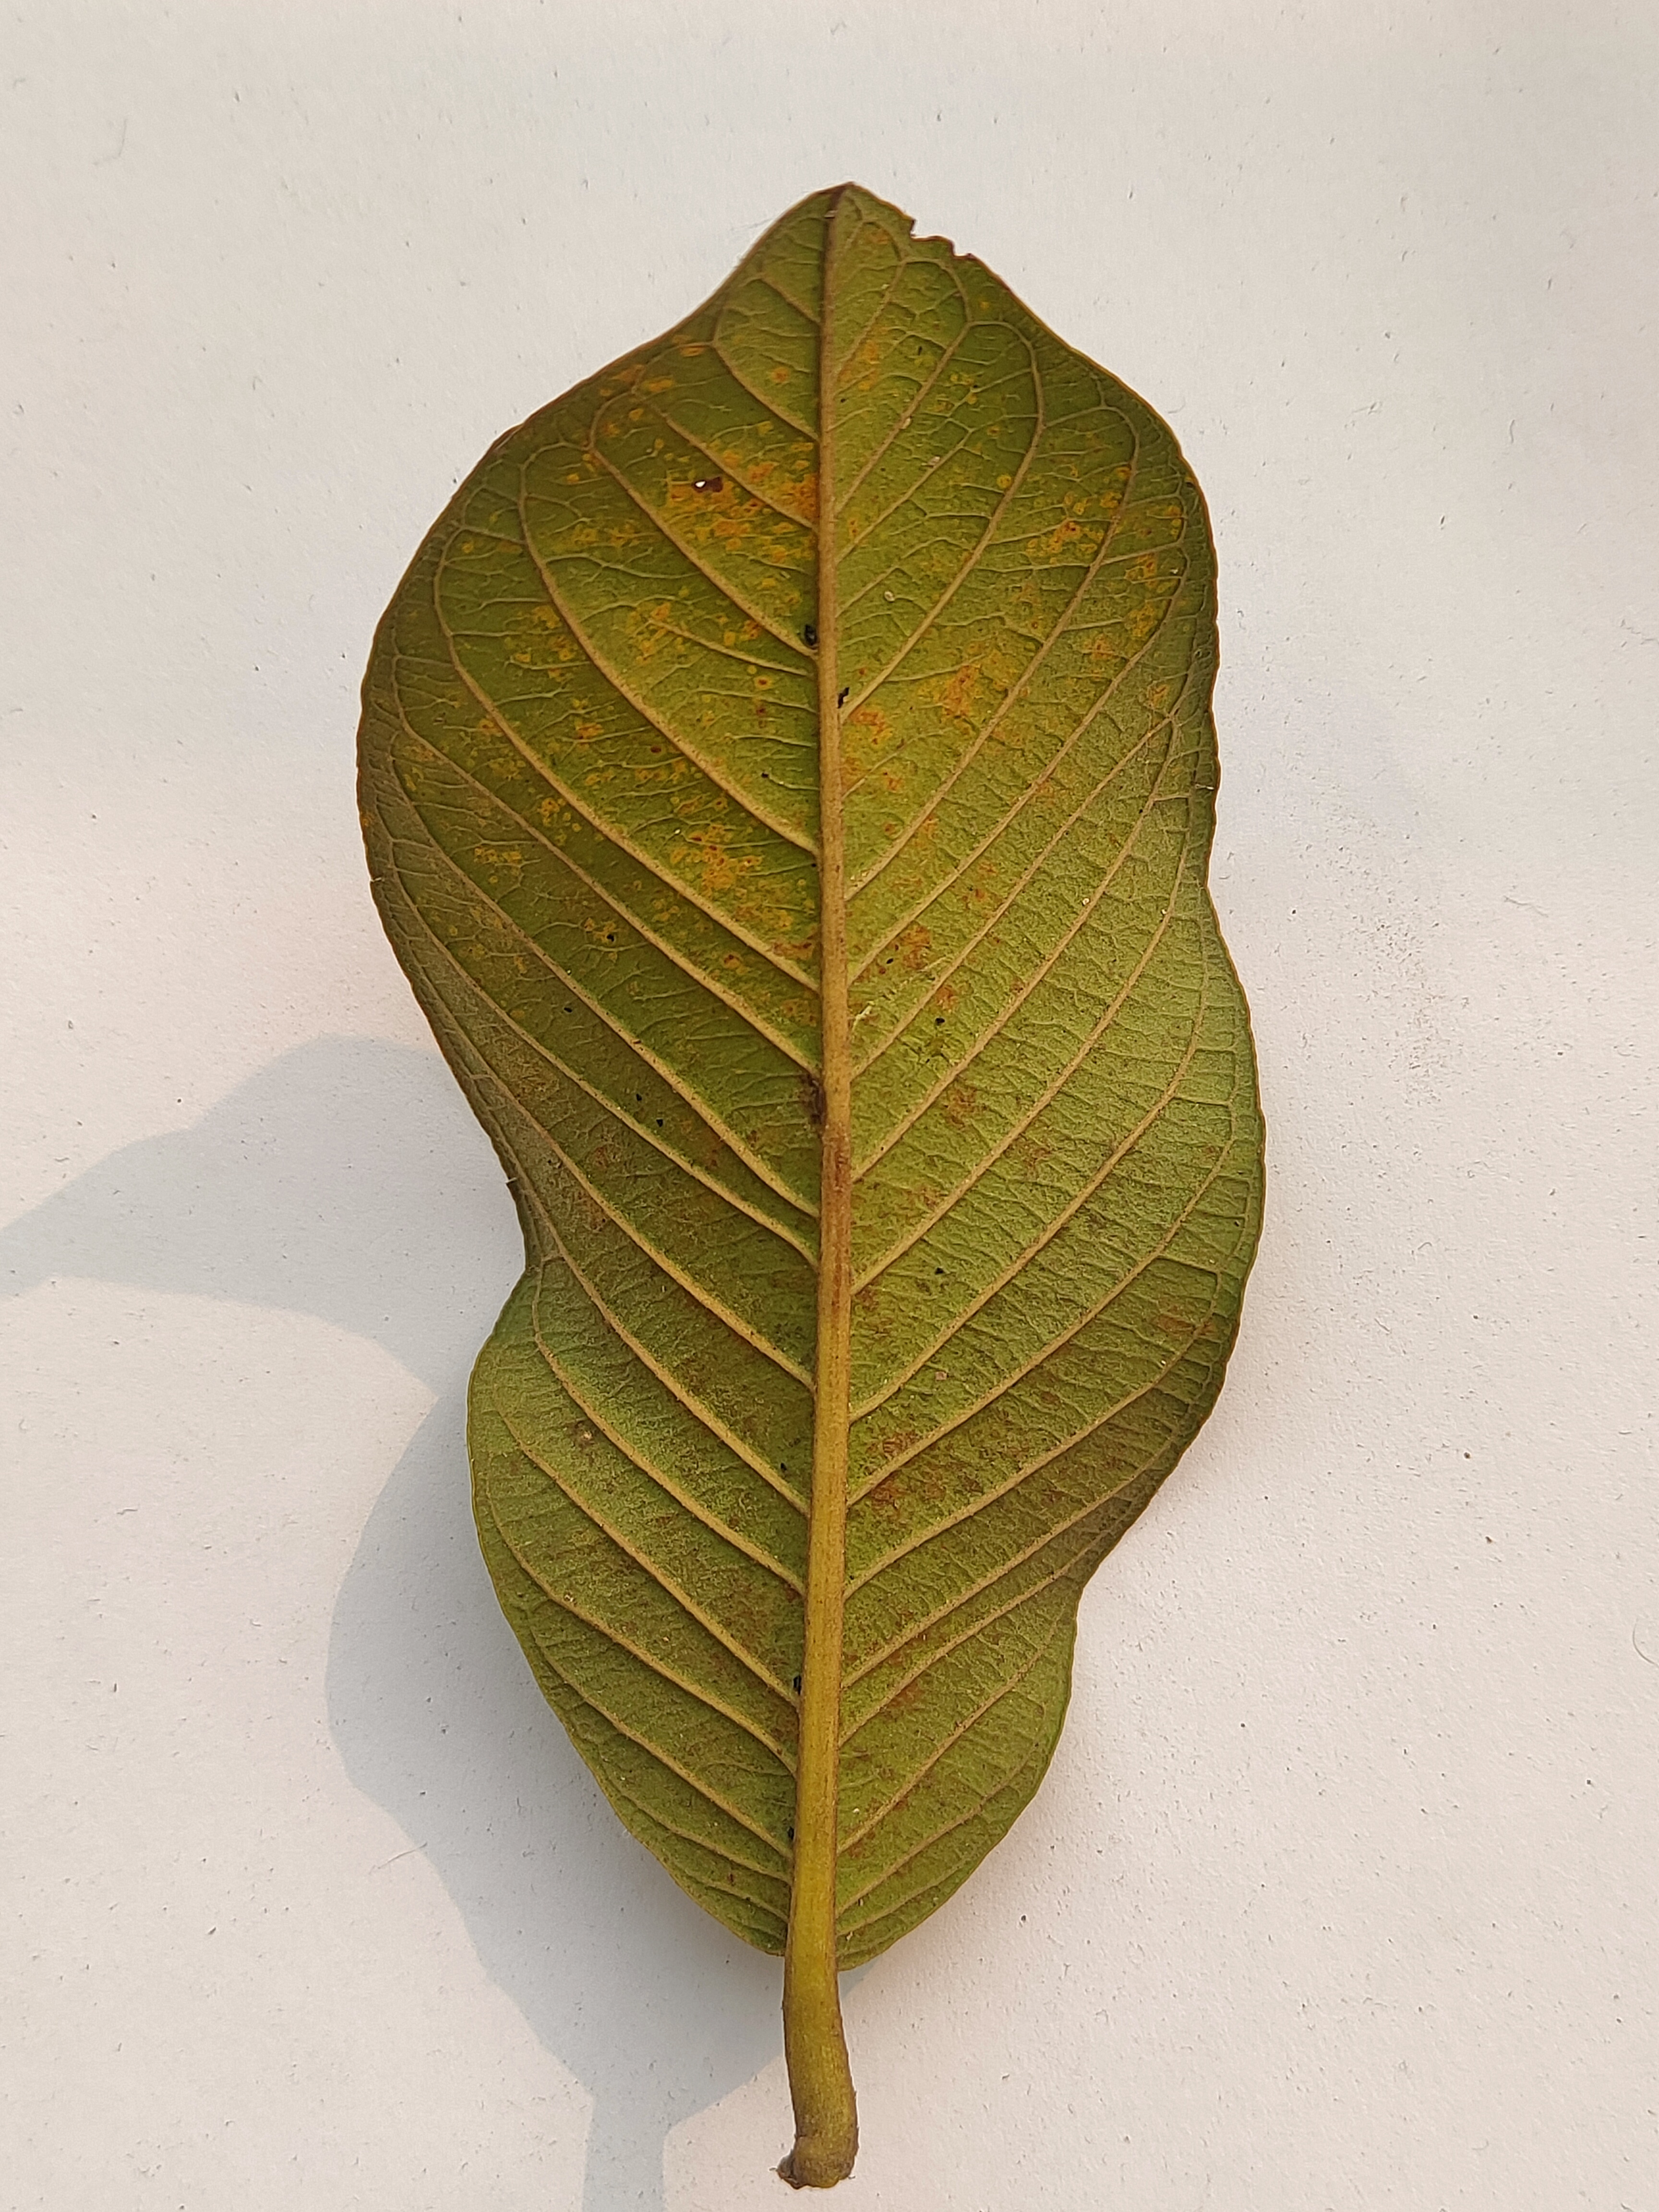
Leaf variety: Guava